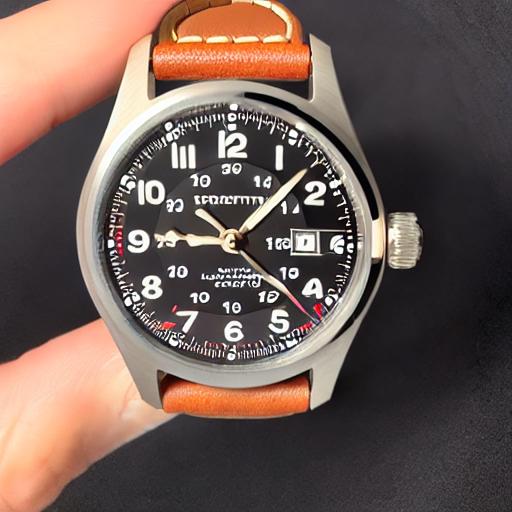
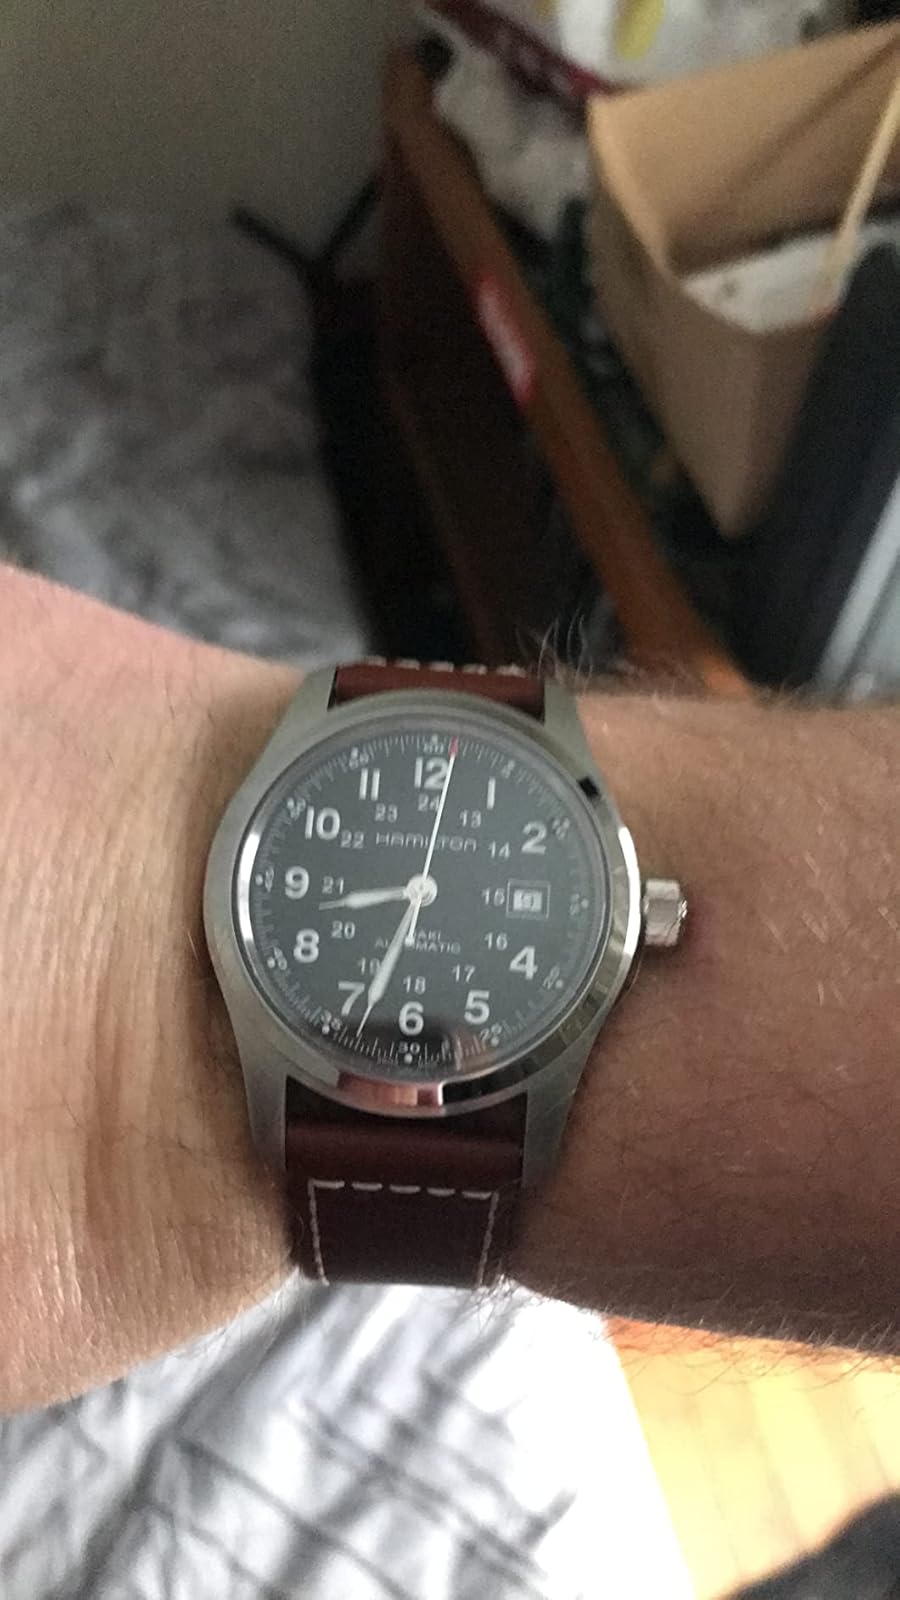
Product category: accessories_watch
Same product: no